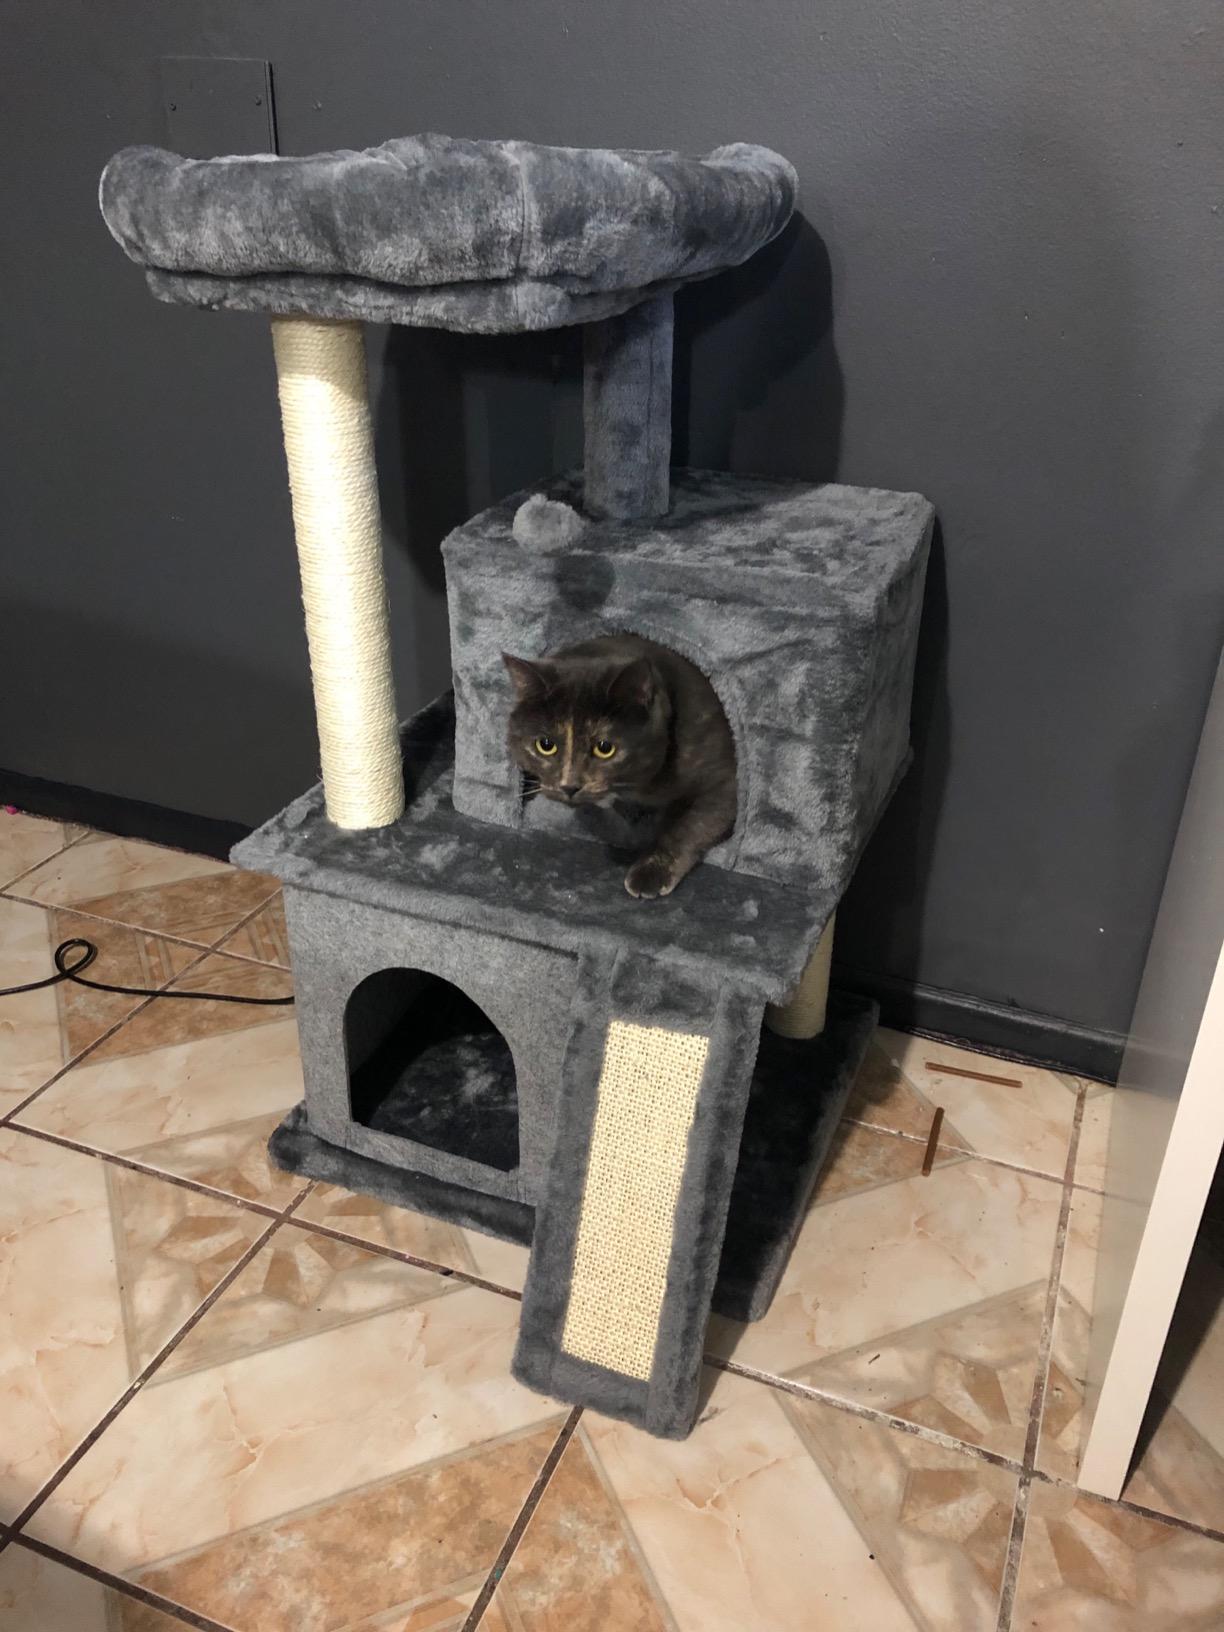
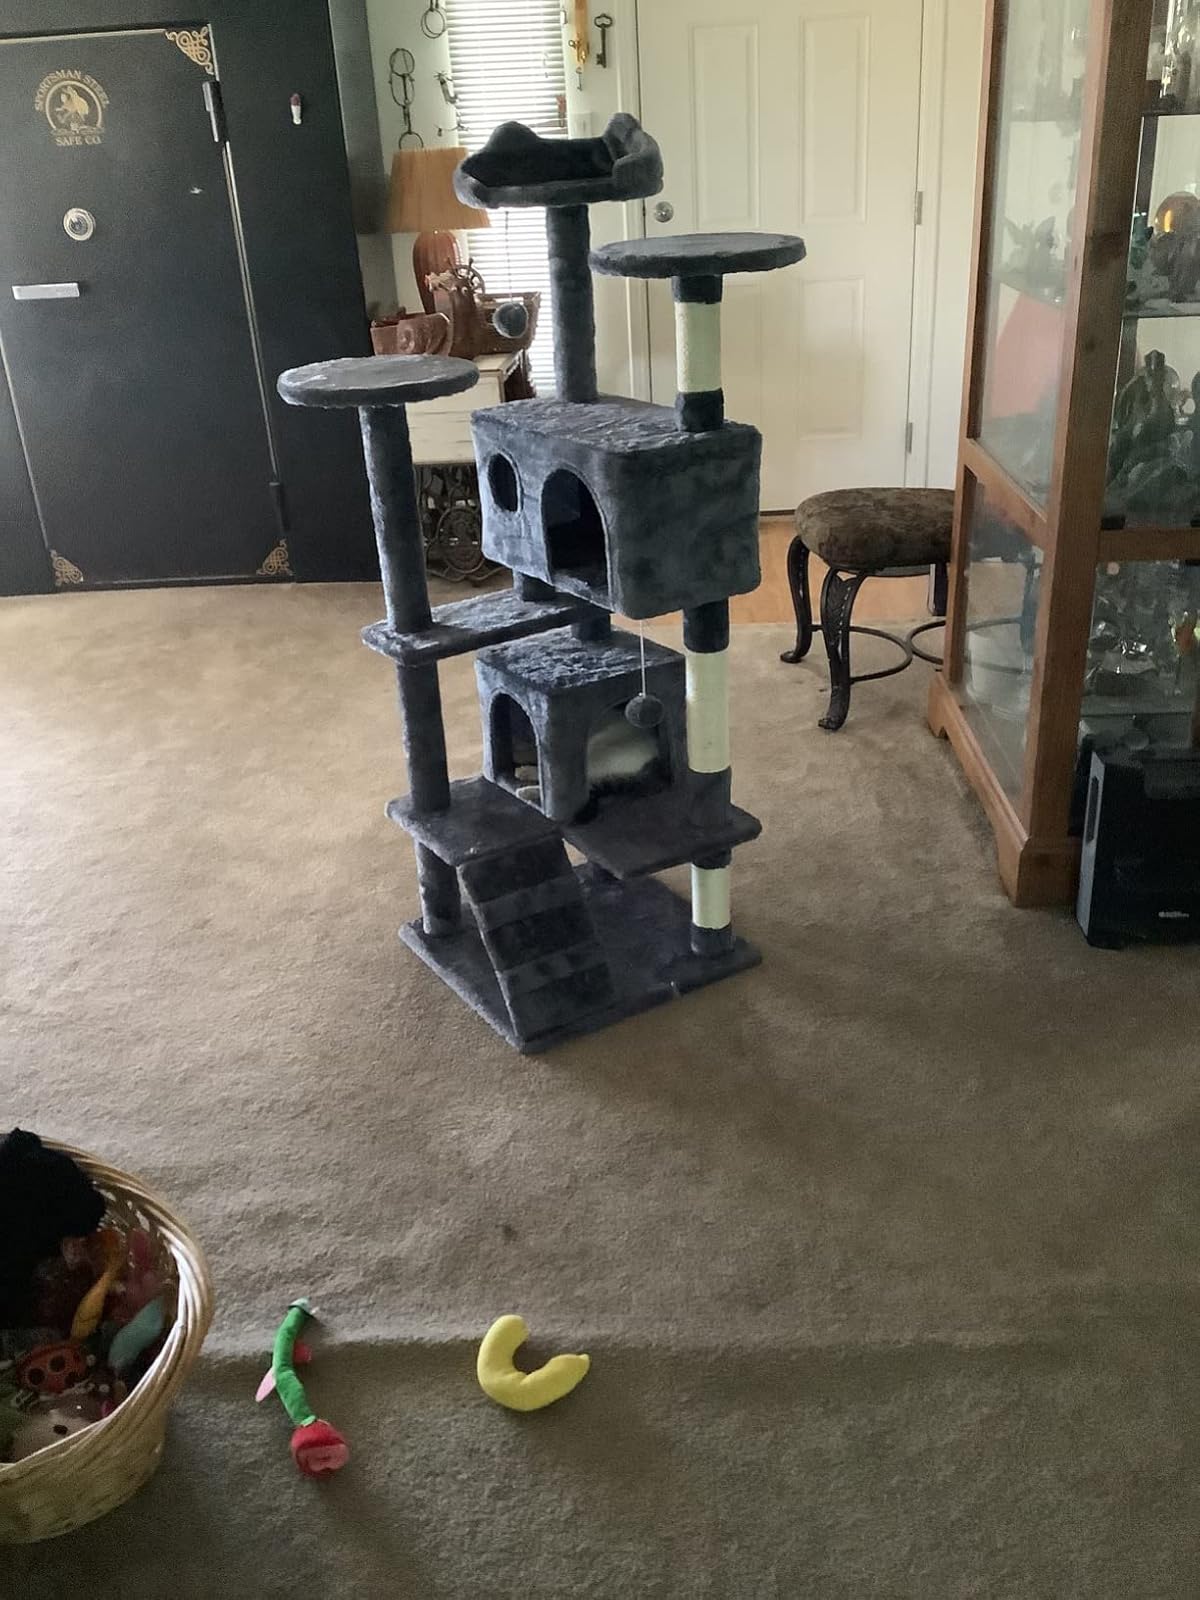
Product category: items_cat tree
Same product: no